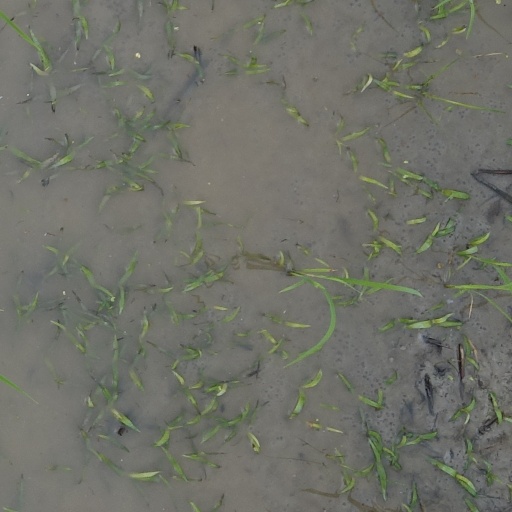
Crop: rice